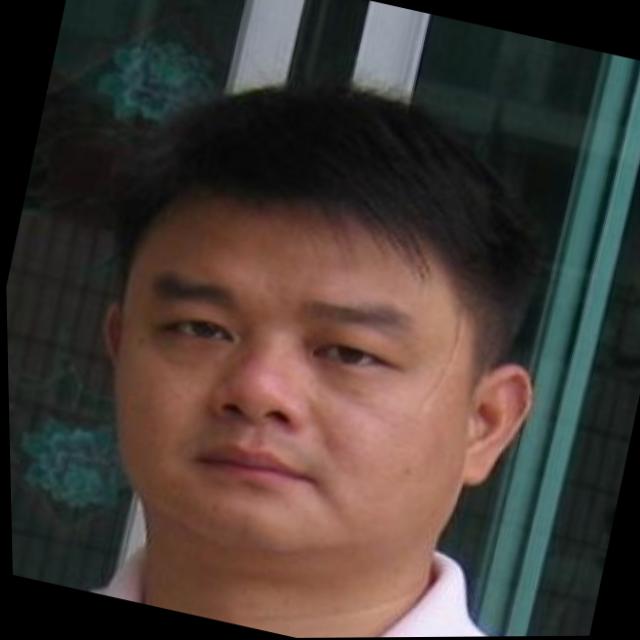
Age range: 21-44